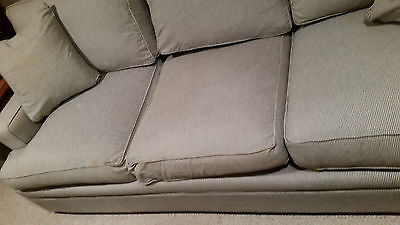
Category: sofa